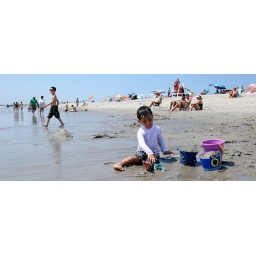
Nathan playing in the sand along the beach shoreline.